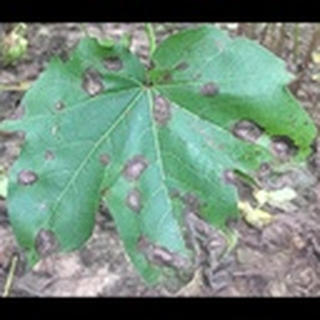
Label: cotton_target_spot